Raymond Collishaw

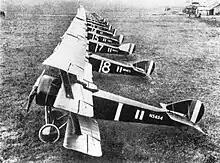
Triplanes of No. 10 Naval Squadron at Bailleul, France.

When Collishaw returned to service in late April, he was posted to No. 10 Naval Squadron as a flight commander. Once again, Collishaw discovered that the squadron was mainly Canadian by composition. Naval 10 was slowly being equipped with the new, fast-climbing and maneuverable Sopwith Triplane, and Collishaw found the aircraft "delightful", though still wished for a second forward-firing Vickers machine gun. (Collishaw eventually received one of six experimental Triplanes with two synchronized Vickers guns, along with a 130HP Clerget engine.) He had his first combat in a Triplane on 28 April, firing on a two-seater in the morning (but foiled by a gun jam), and then later in the day attacking four German fighters (while covering a disabled seaplane off Nieuport) and possibly surprising them with its performance. He swirled onto the tail of one of them, and firing a few bursts, caused it to break-up mid-air. The other Germans then broke off. This was Collishaw's 5th victory, making him an "ace". He had another victory on 30 April, and on 10 May, downed his first opponent in flames. Collishaw again noted a jump in the number of daily sorties being flown, usually 2–4 per day, and sometimes more.